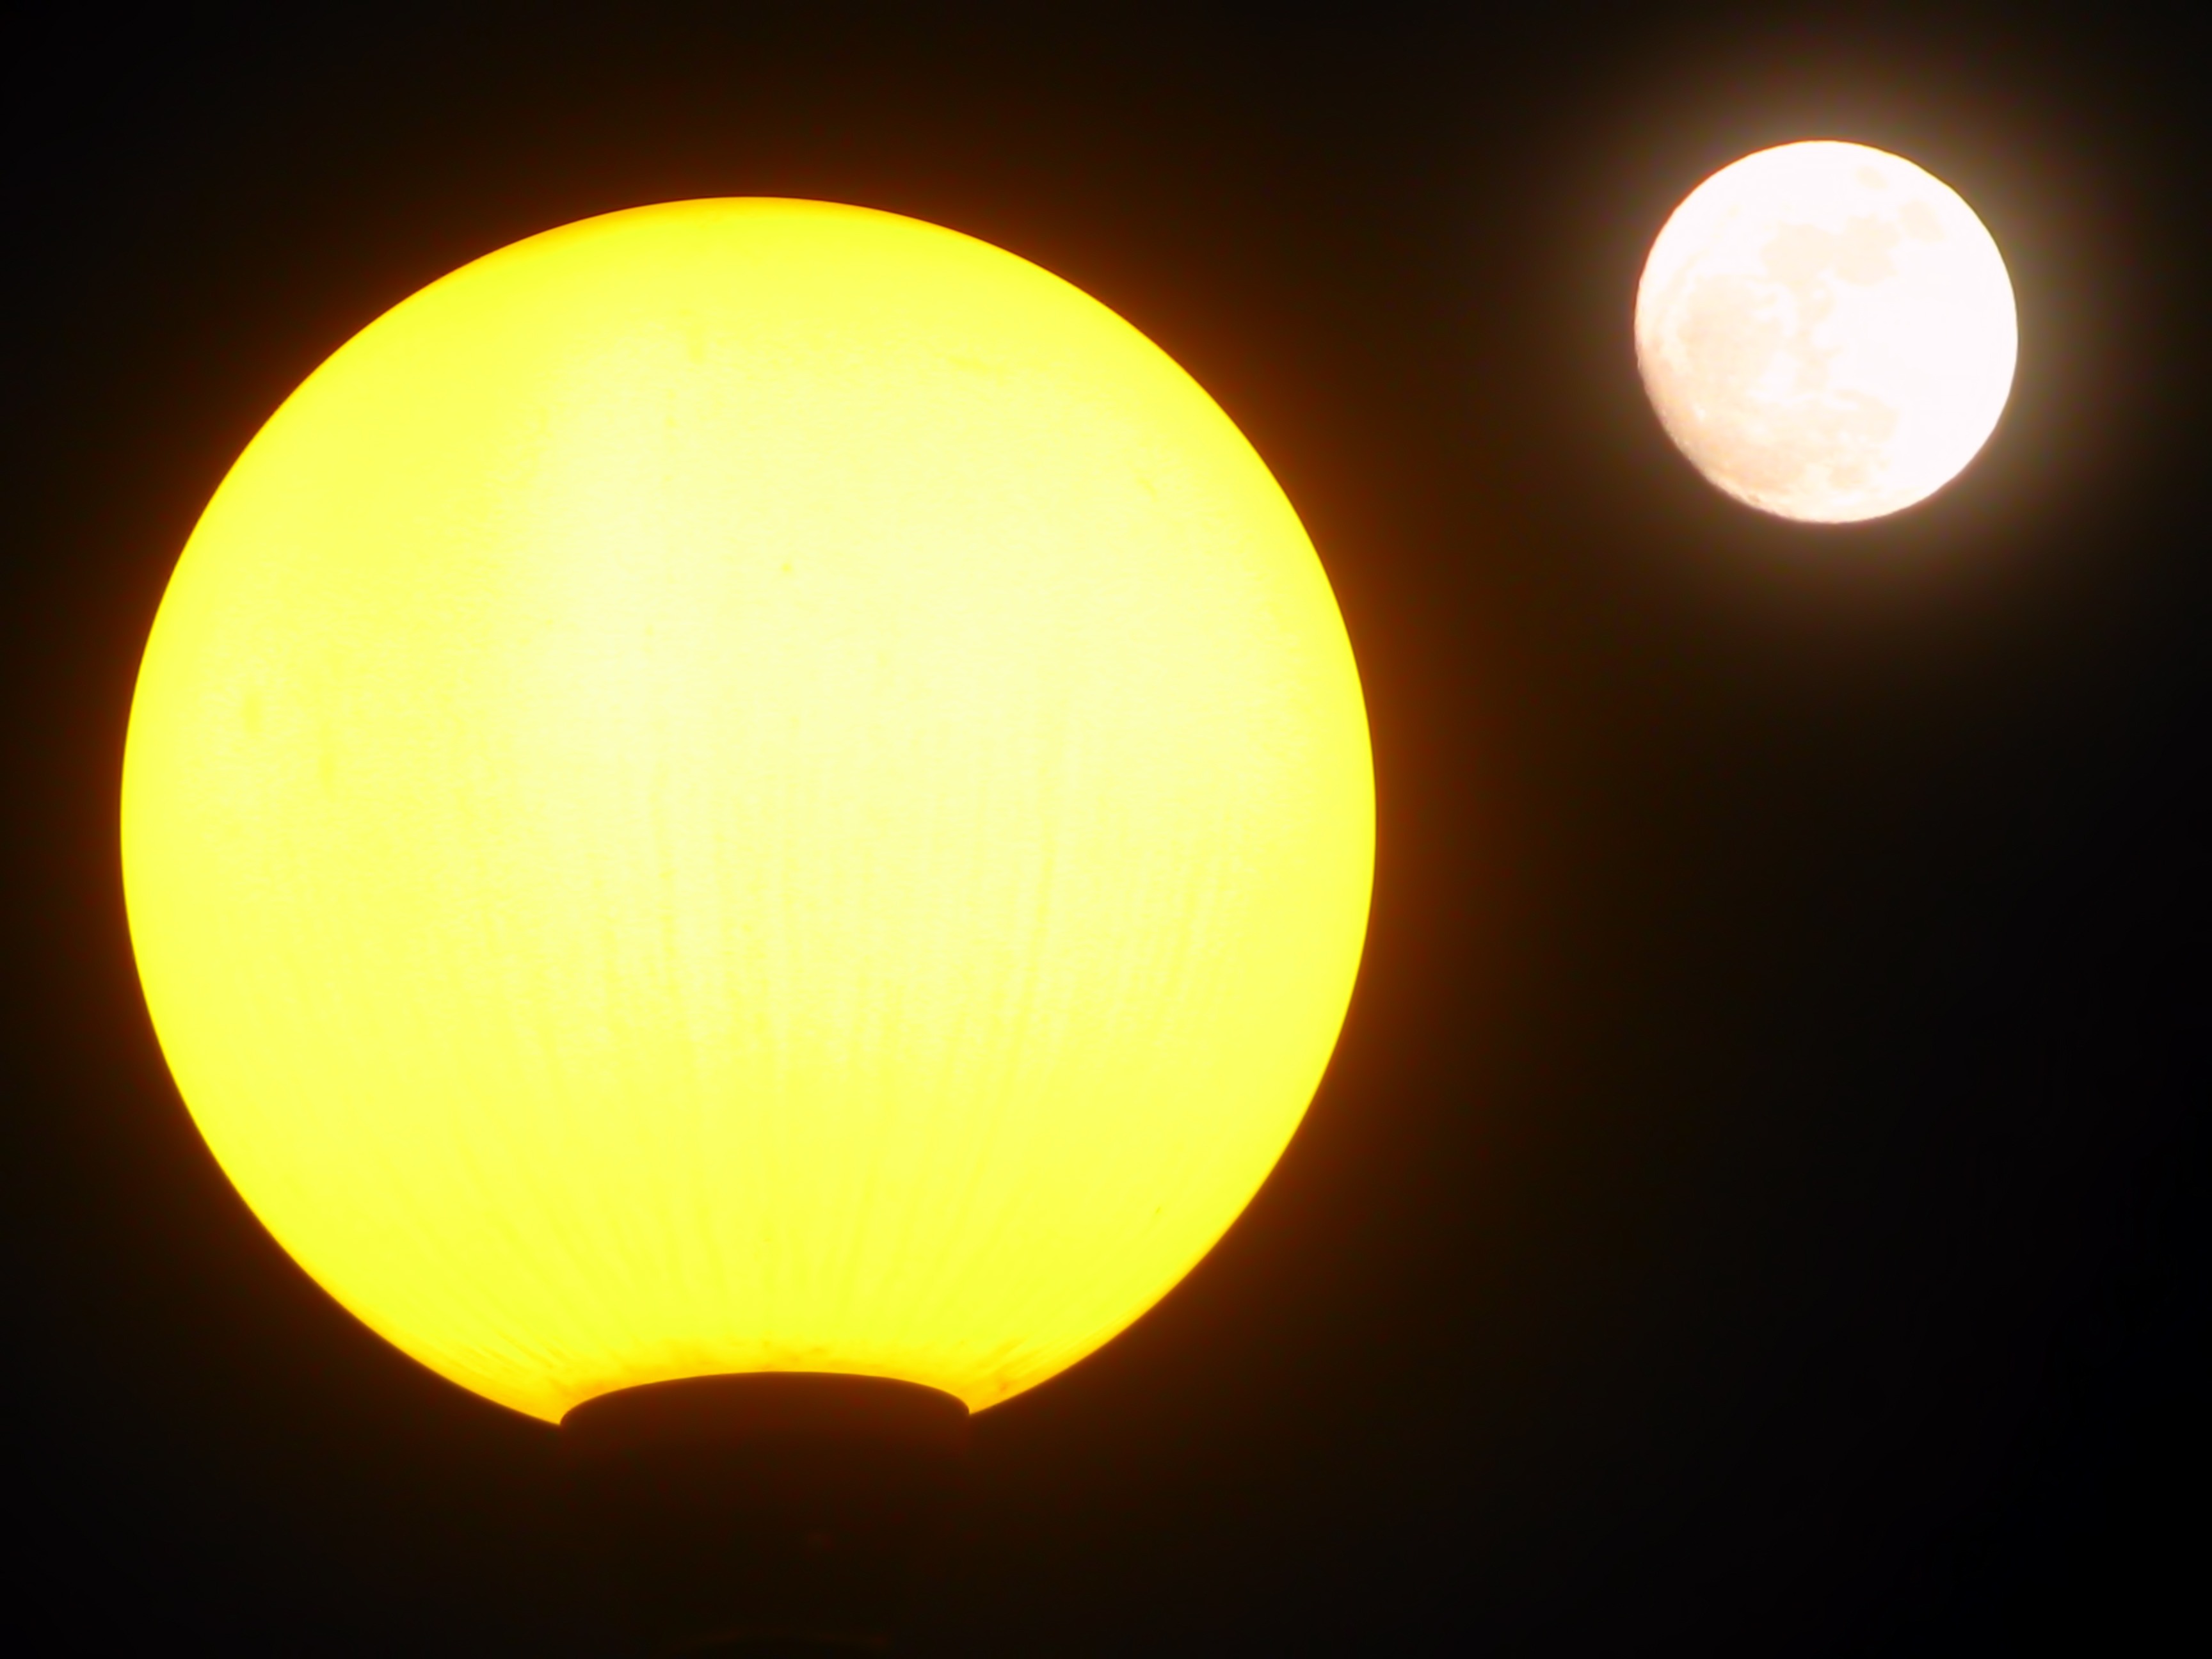
light, sun, night, sunlight, atmosphere, yellow, moon, full moon, circle, street lamp, lights, universe, astronomical object